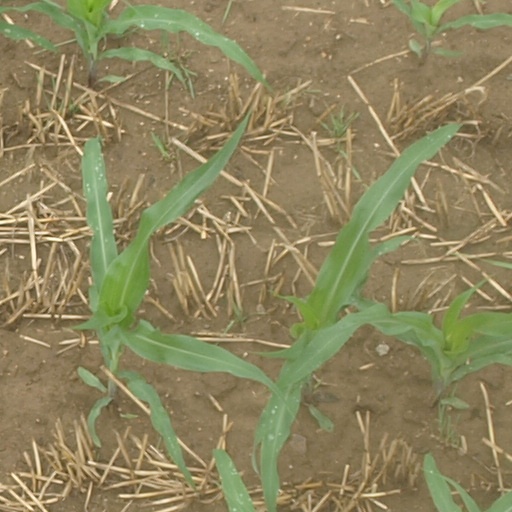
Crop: maize; corn